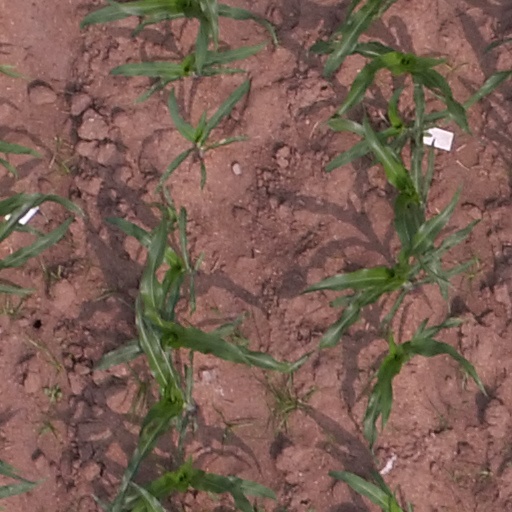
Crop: maize; corn